Bhadra Maruti Temple

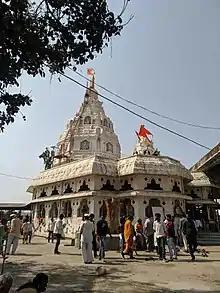
Bhadra Maruti Temple side view

The Bhadra Maruti Temple is a Hindu temple in Khuldabad, Maharashtra, India. The deity of the temple is Lord Hanuman